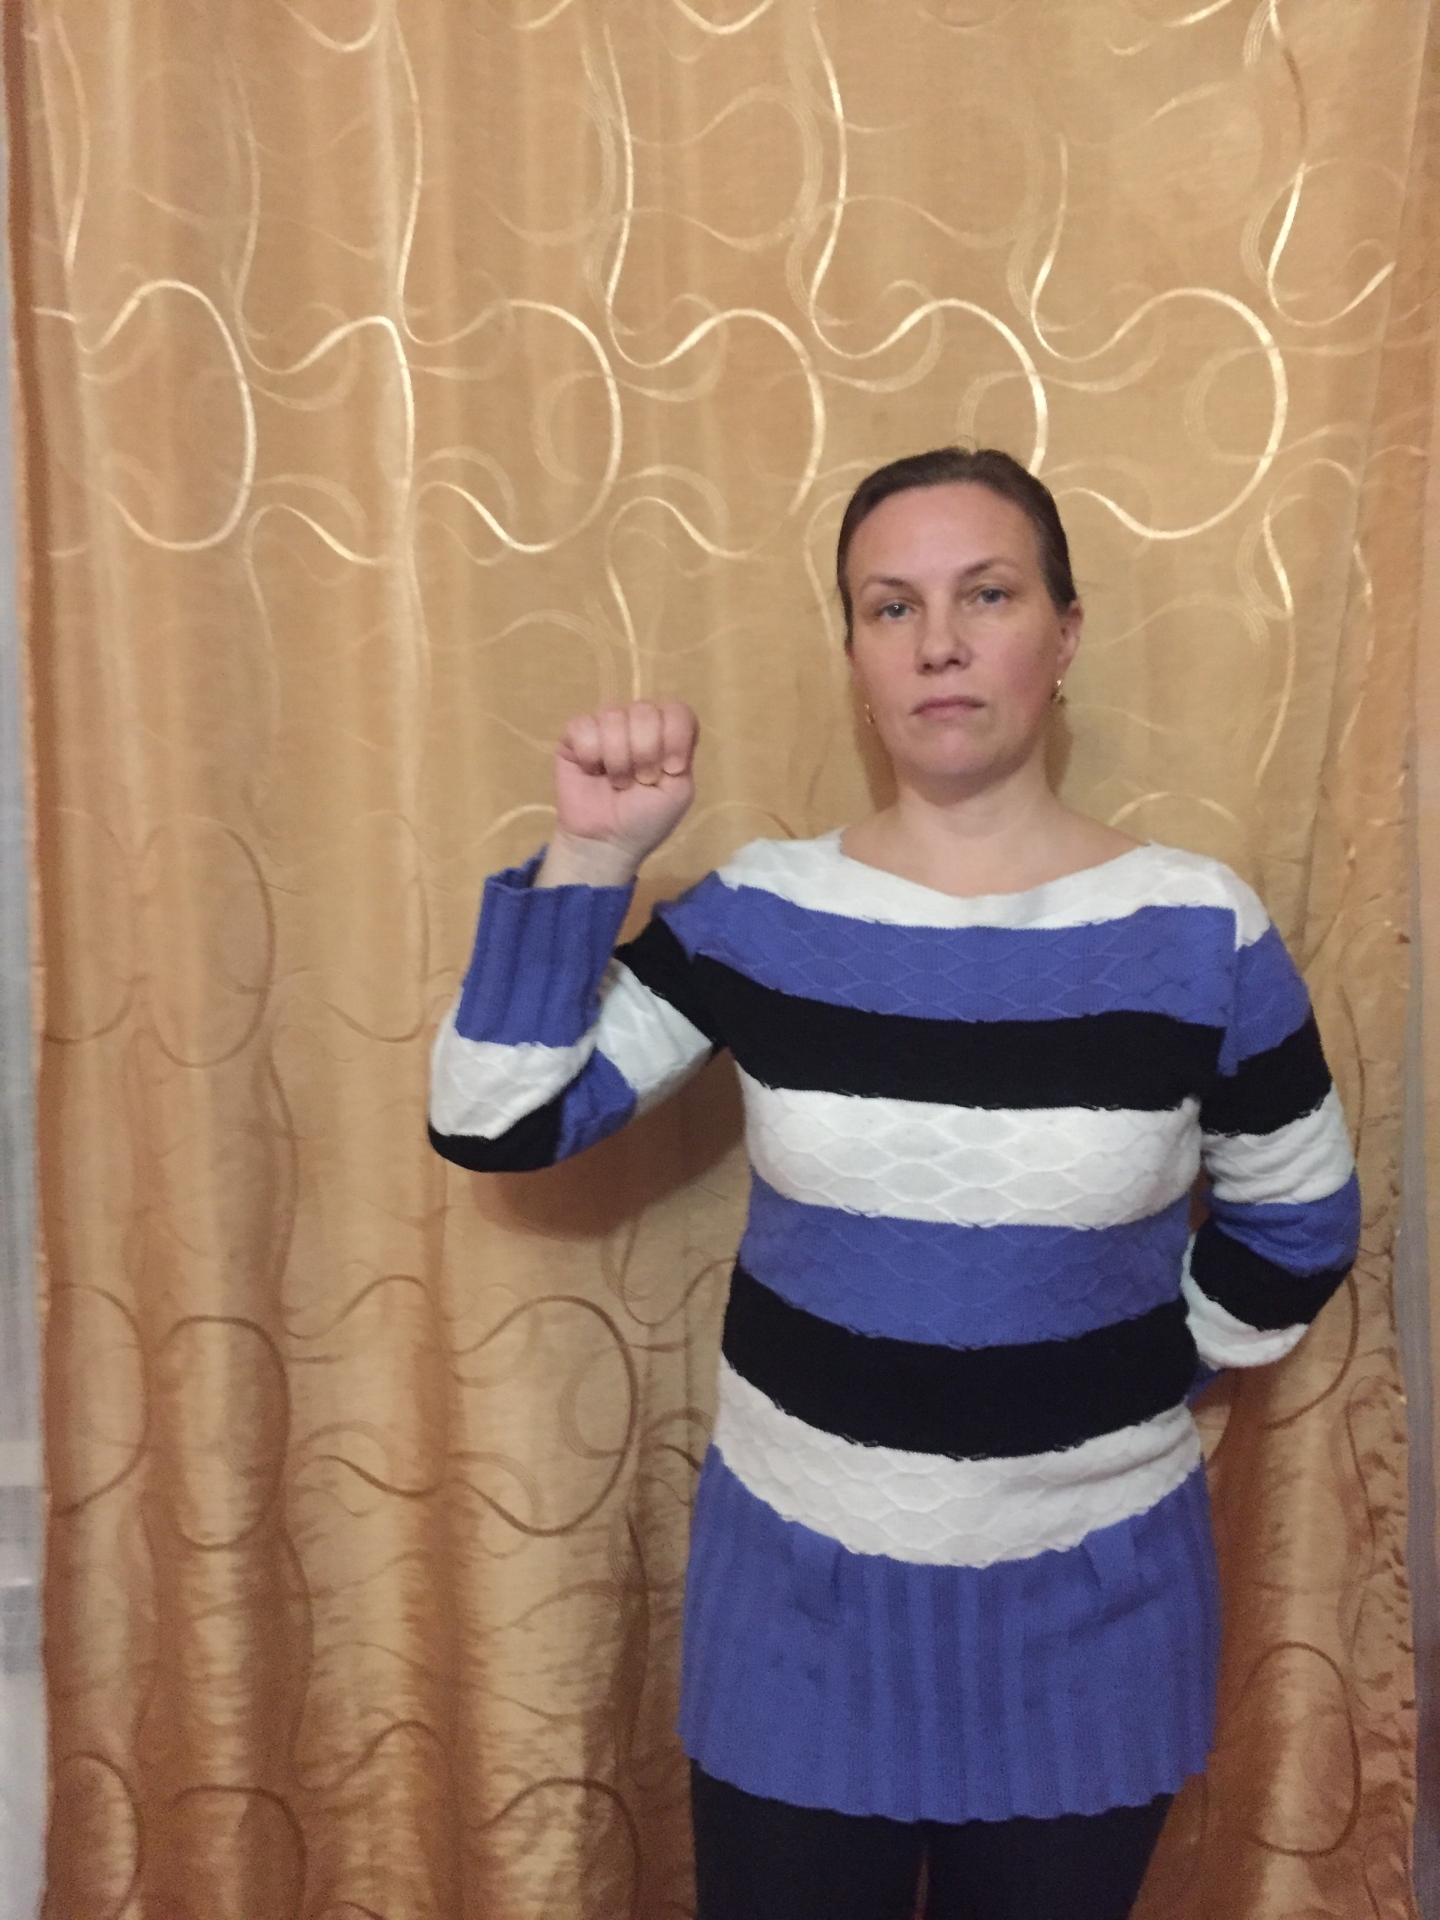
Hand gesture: fist